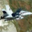
Label: airplane